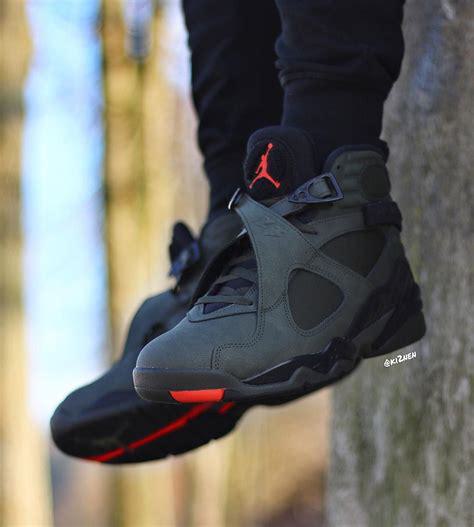
Brand: Jordan
Model: 8 Retro